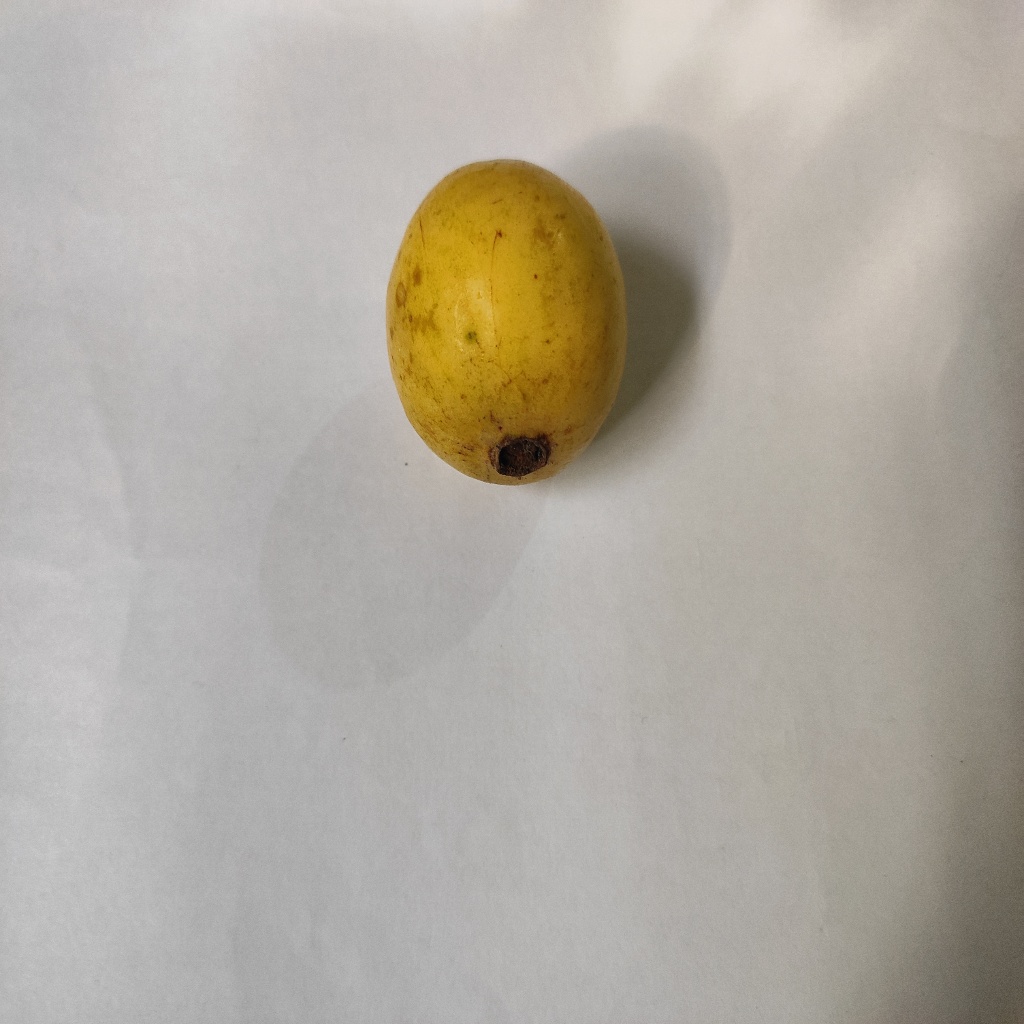
Crop: guava
Quality class: Class_A